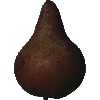
Label: pear_kaiser